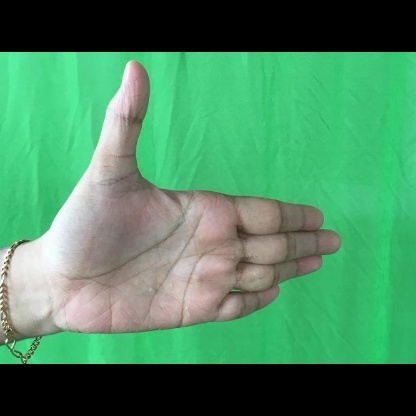
Mudra: Ardhachandran